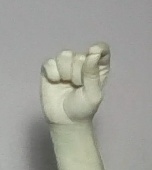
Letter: fa